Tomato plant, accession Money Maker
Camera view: bottom (45 deg); turntable rotation: 120 degrees
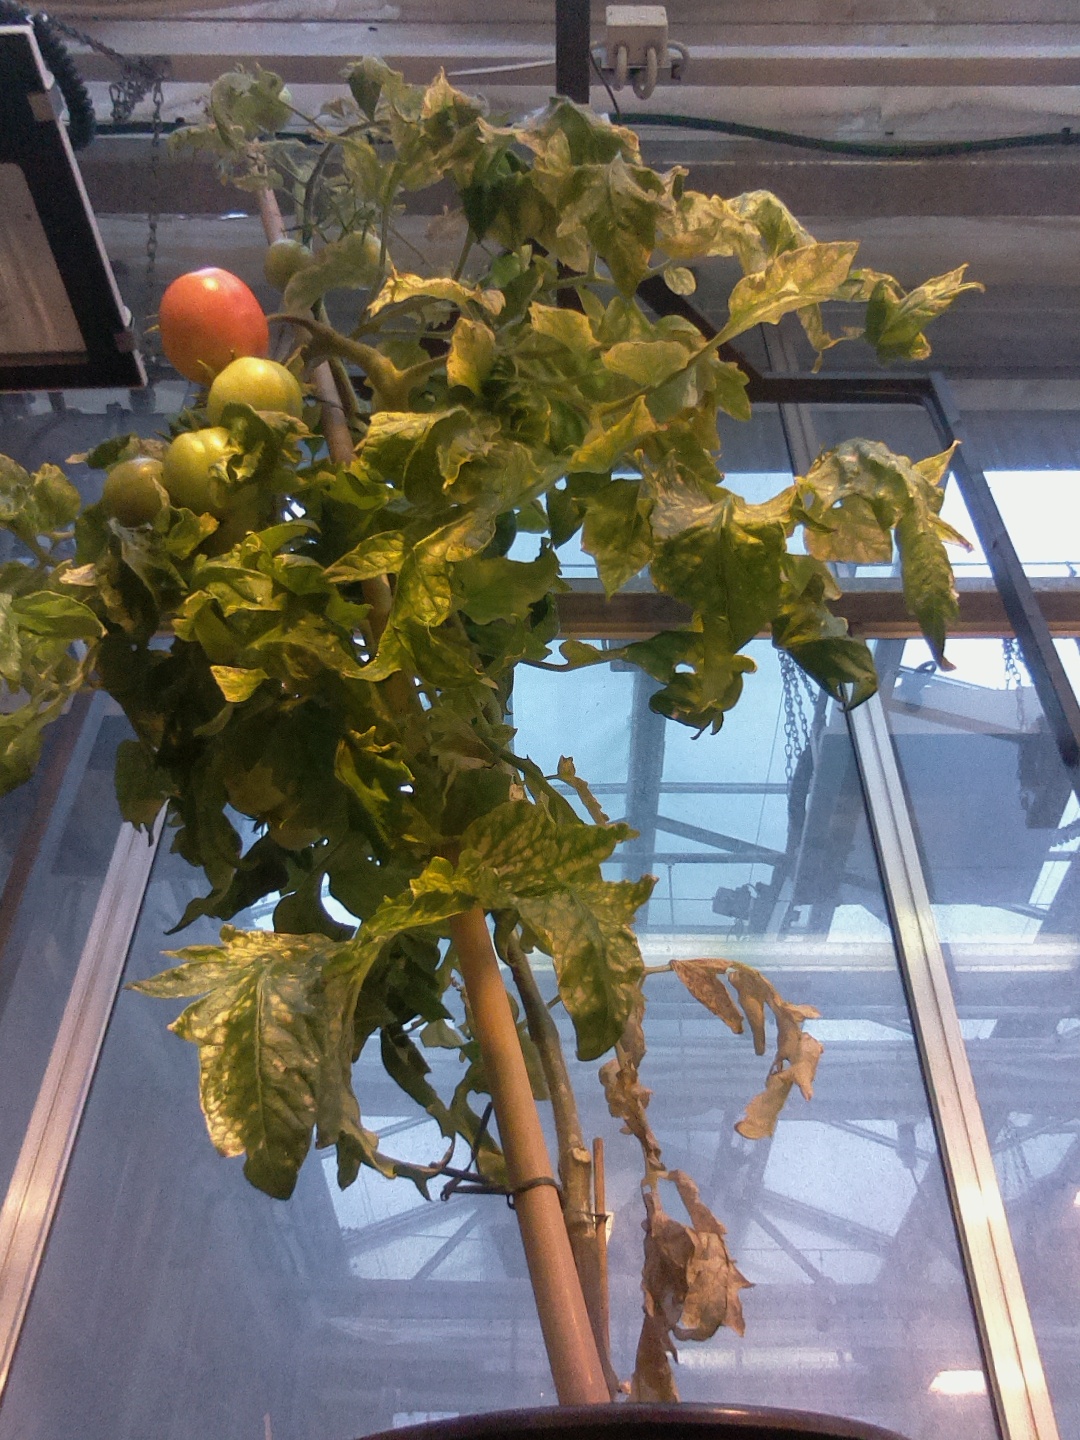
BBCH growth stage 81: 10%-20% of fruits show typical fully ripe color